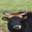
Label: cattle